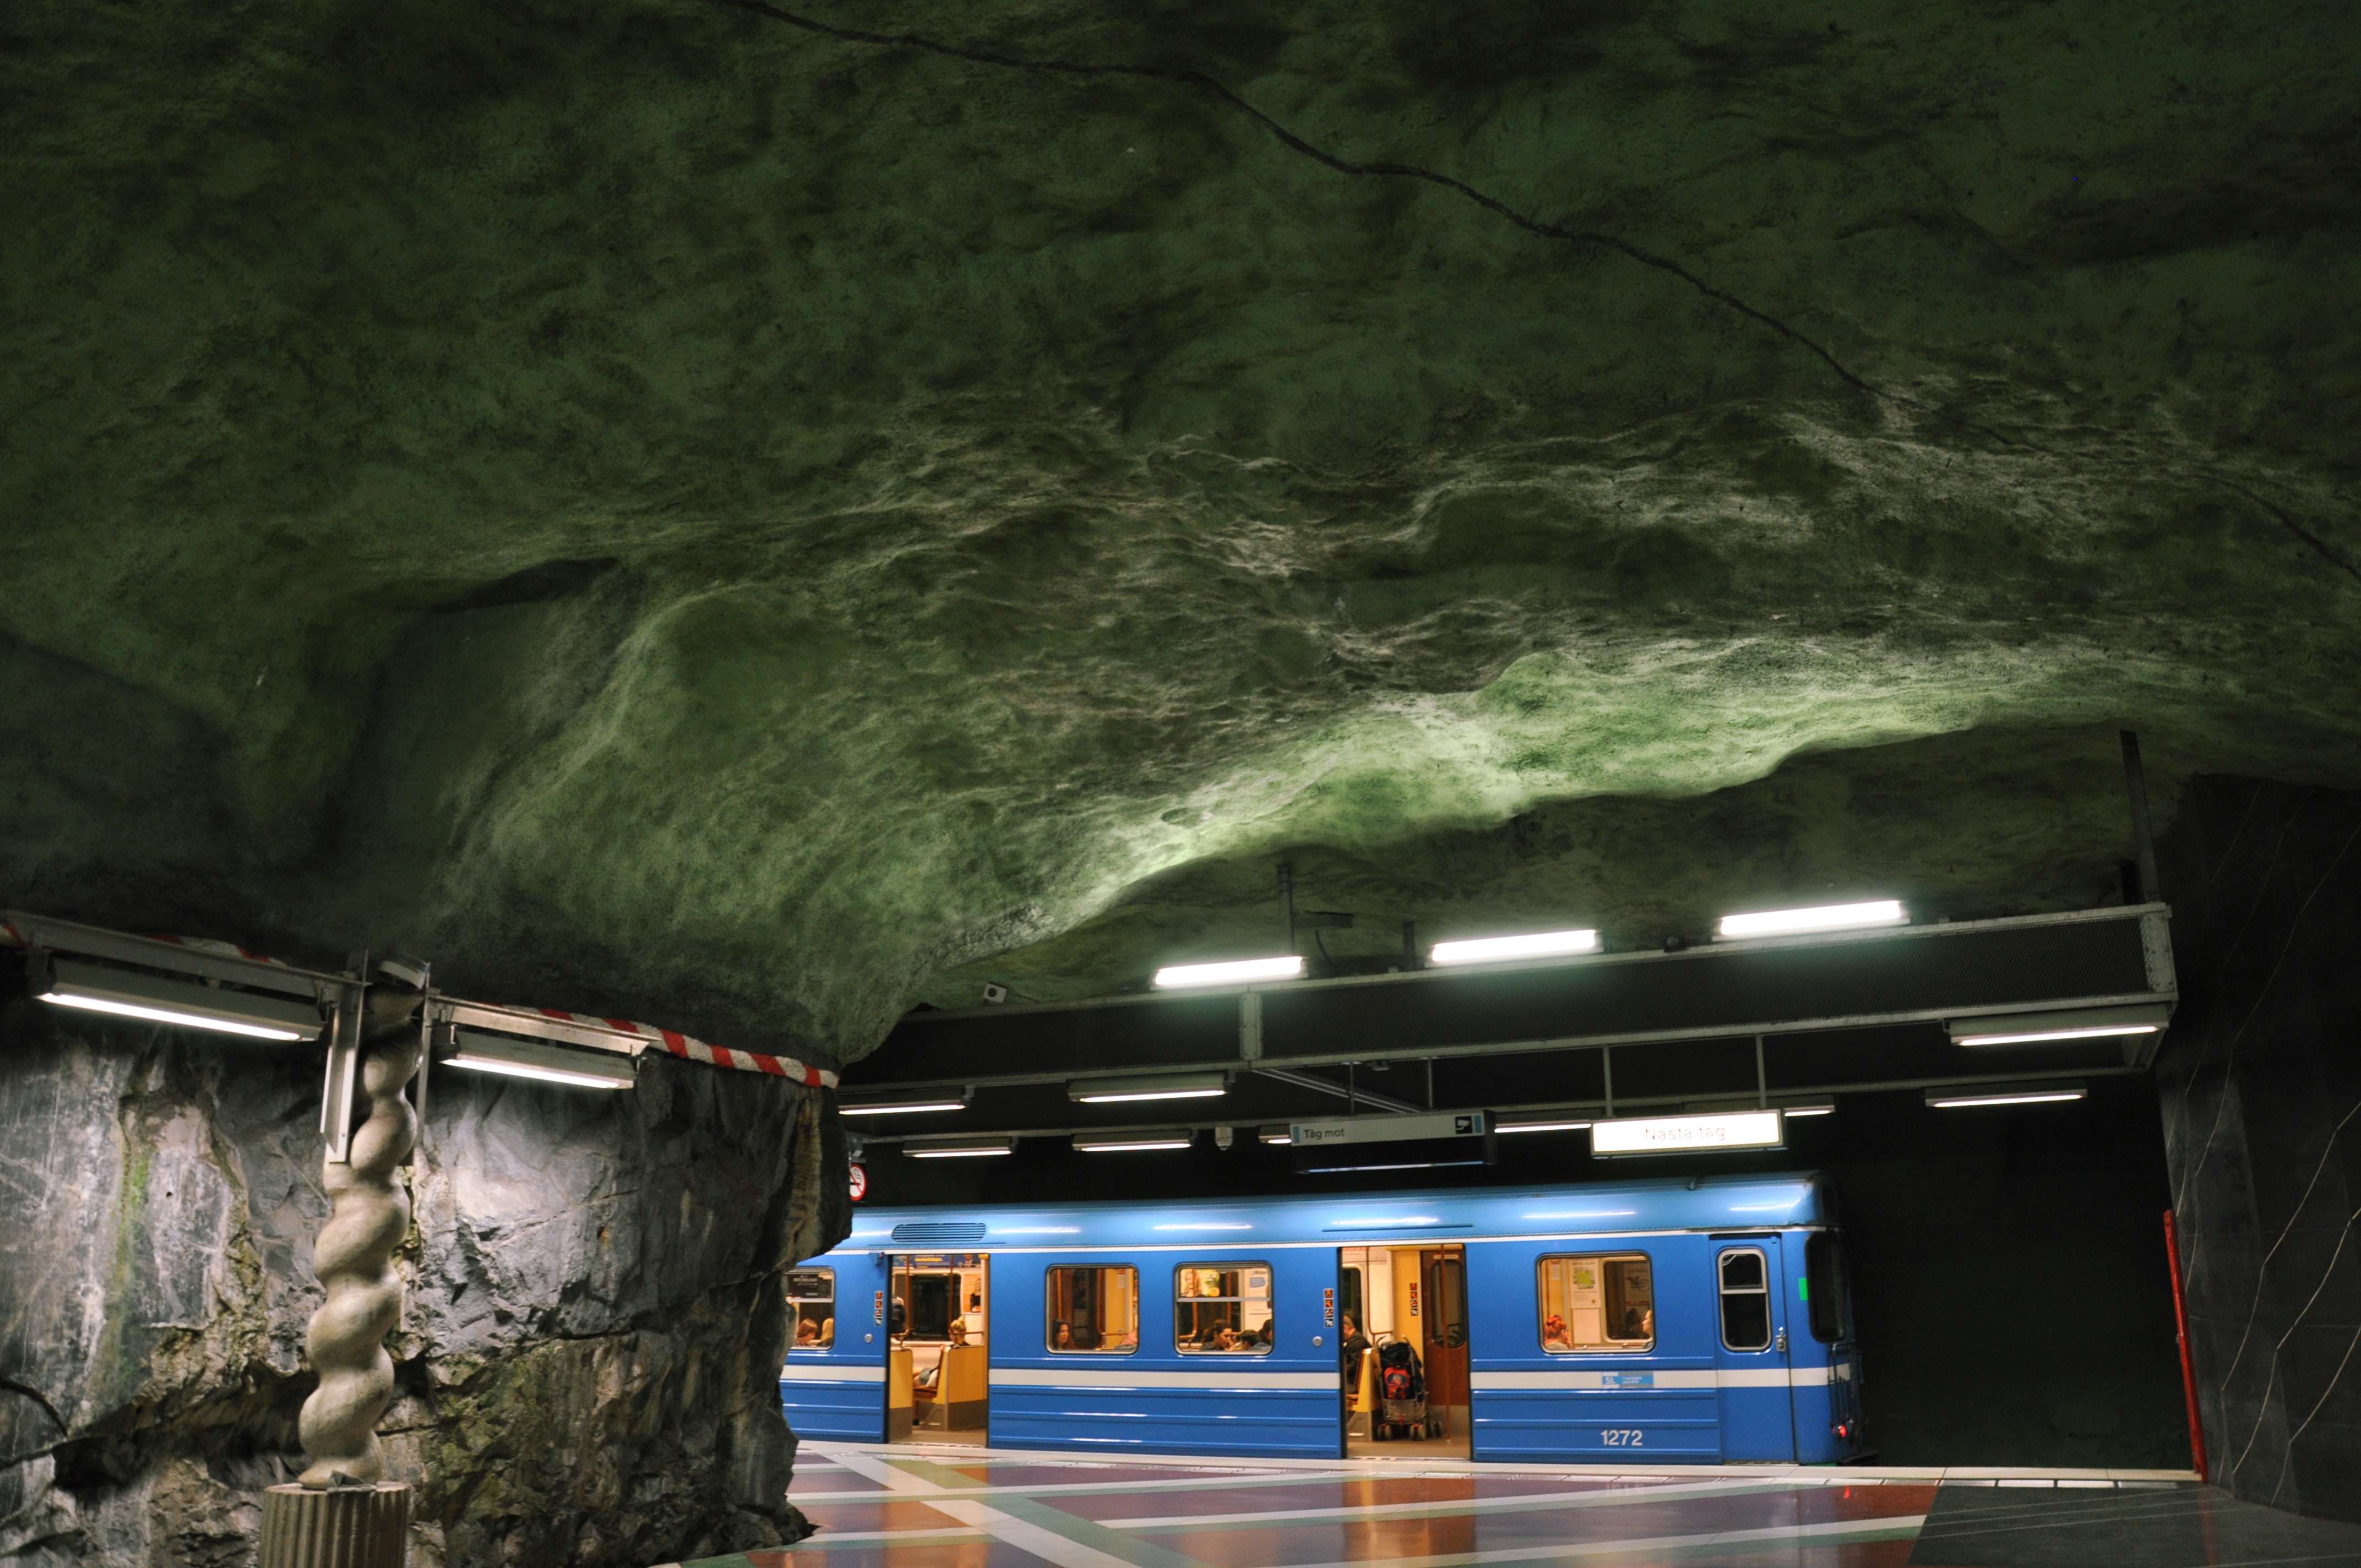
light, train, tunnel, subway, underground, transport, subterranean, infrastructure, screenshot